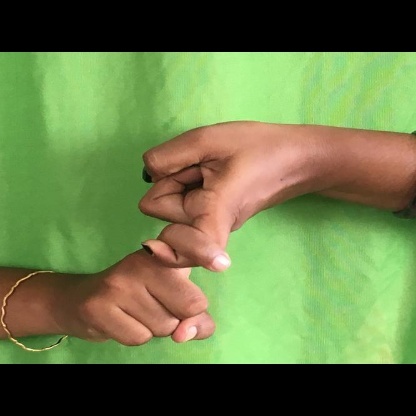
Mudra: Pasha